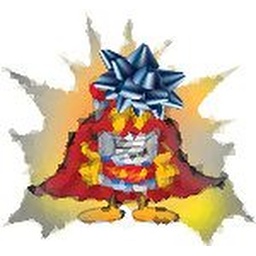
i rock the house in school is cool.